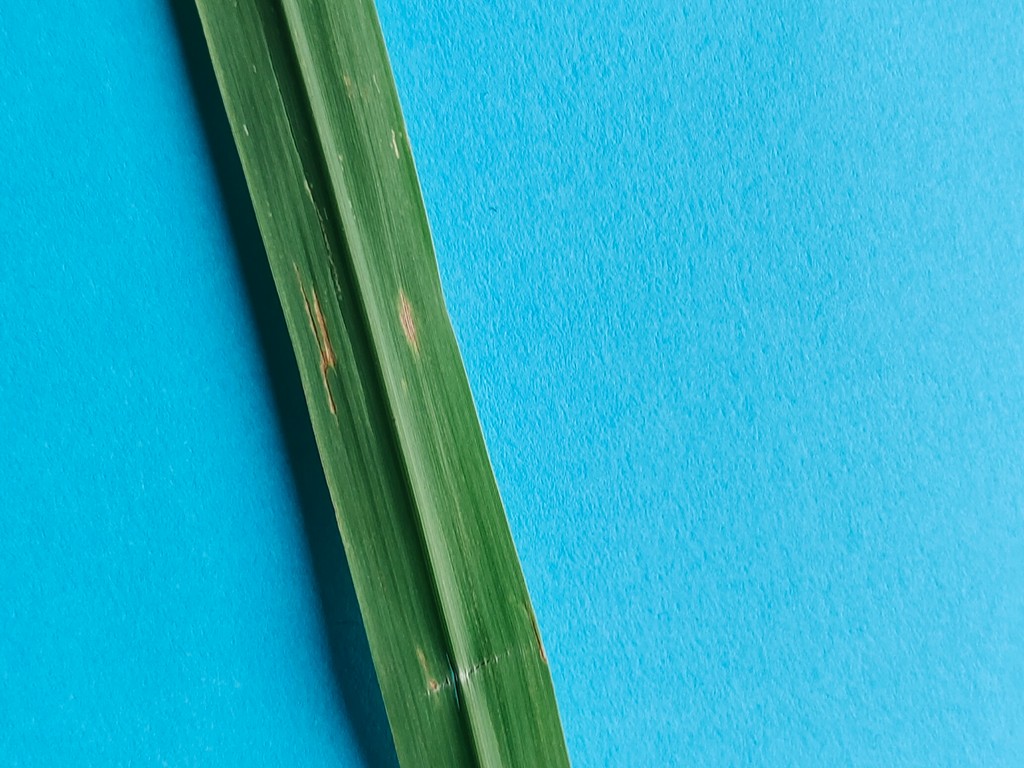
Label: Unhealthy